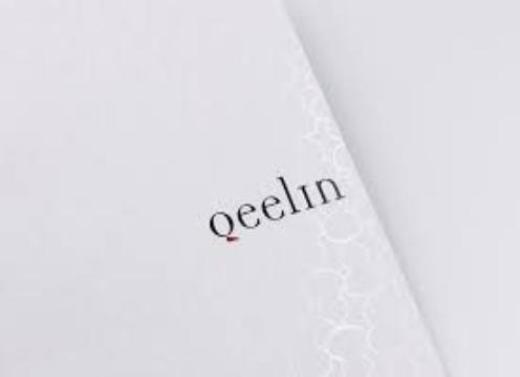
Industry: Clothes